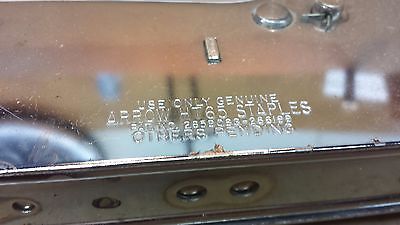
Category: stapler